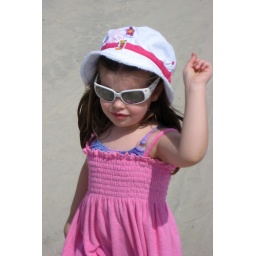
AbC with her swim dress on the beach in Wildwood.